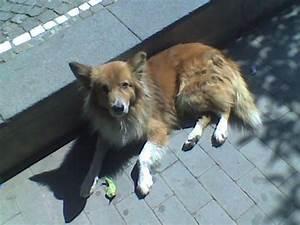
dog